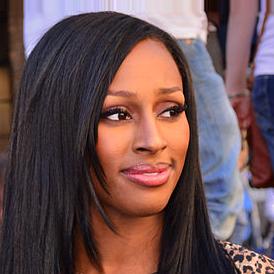
Age: 22